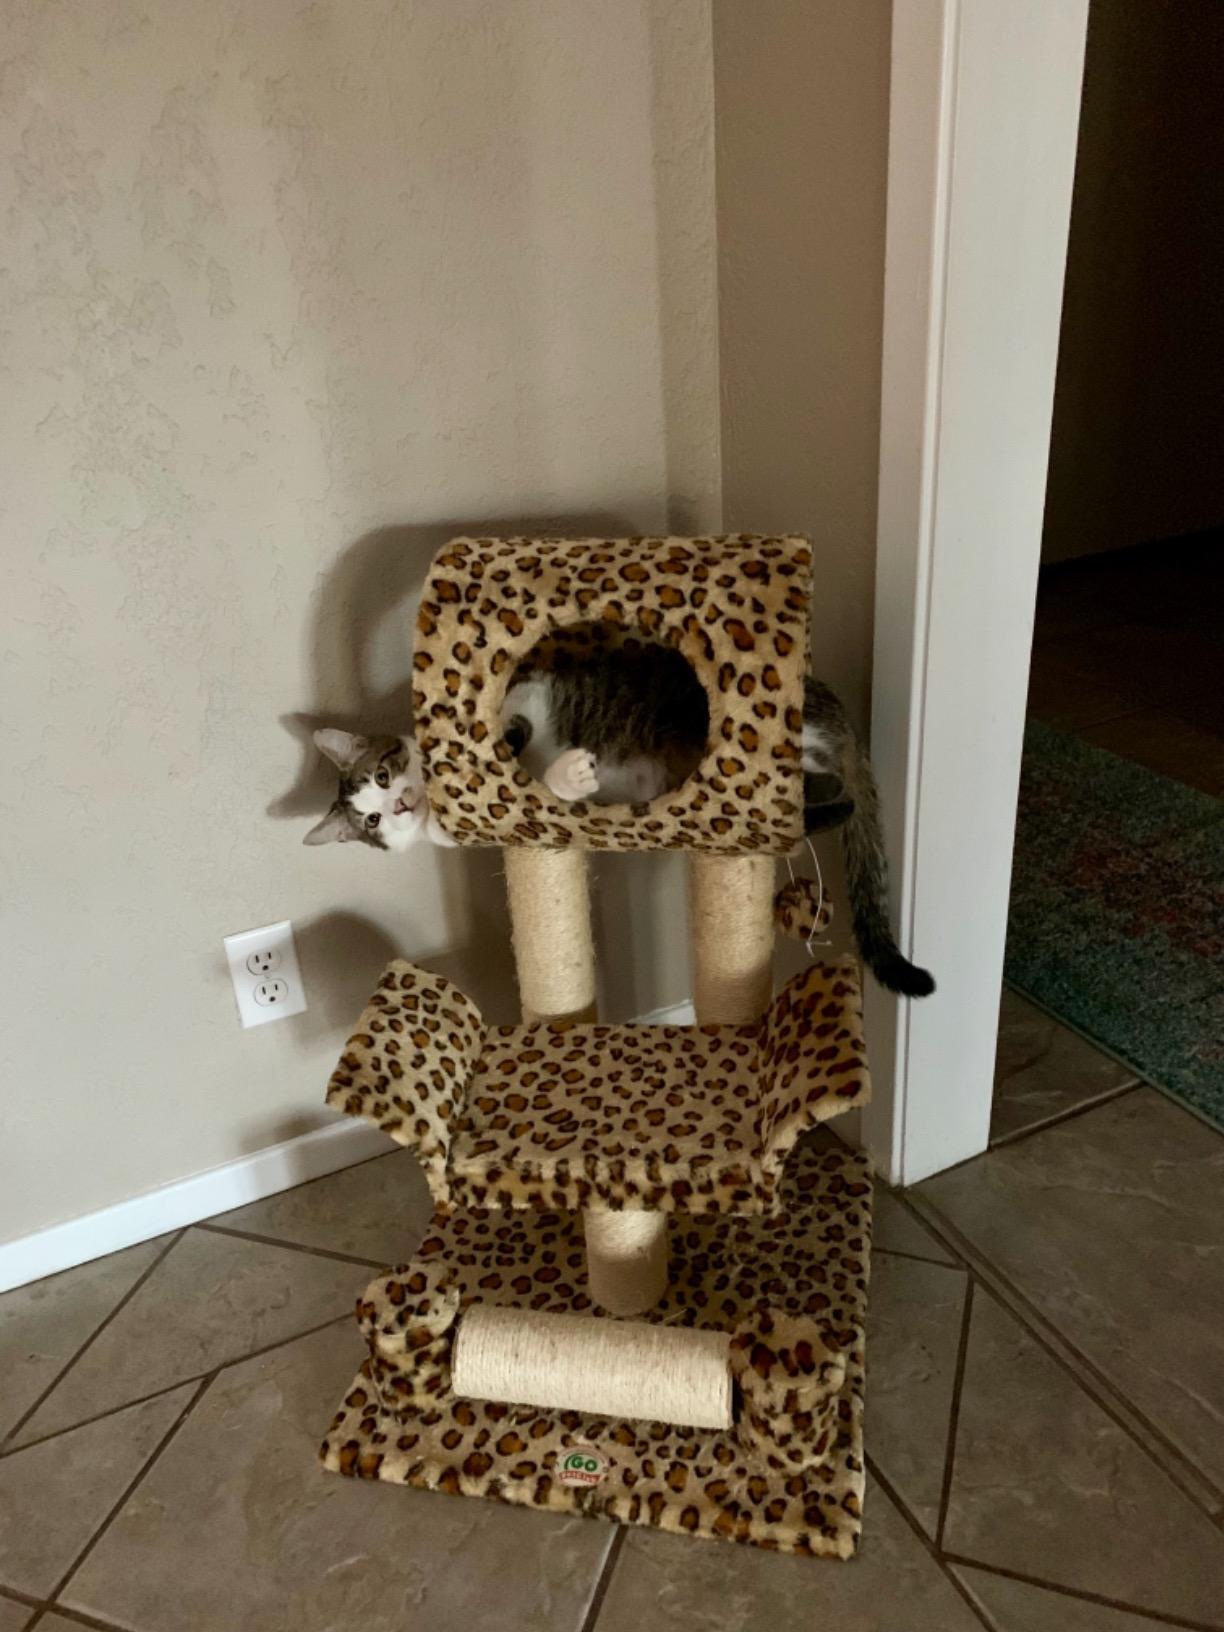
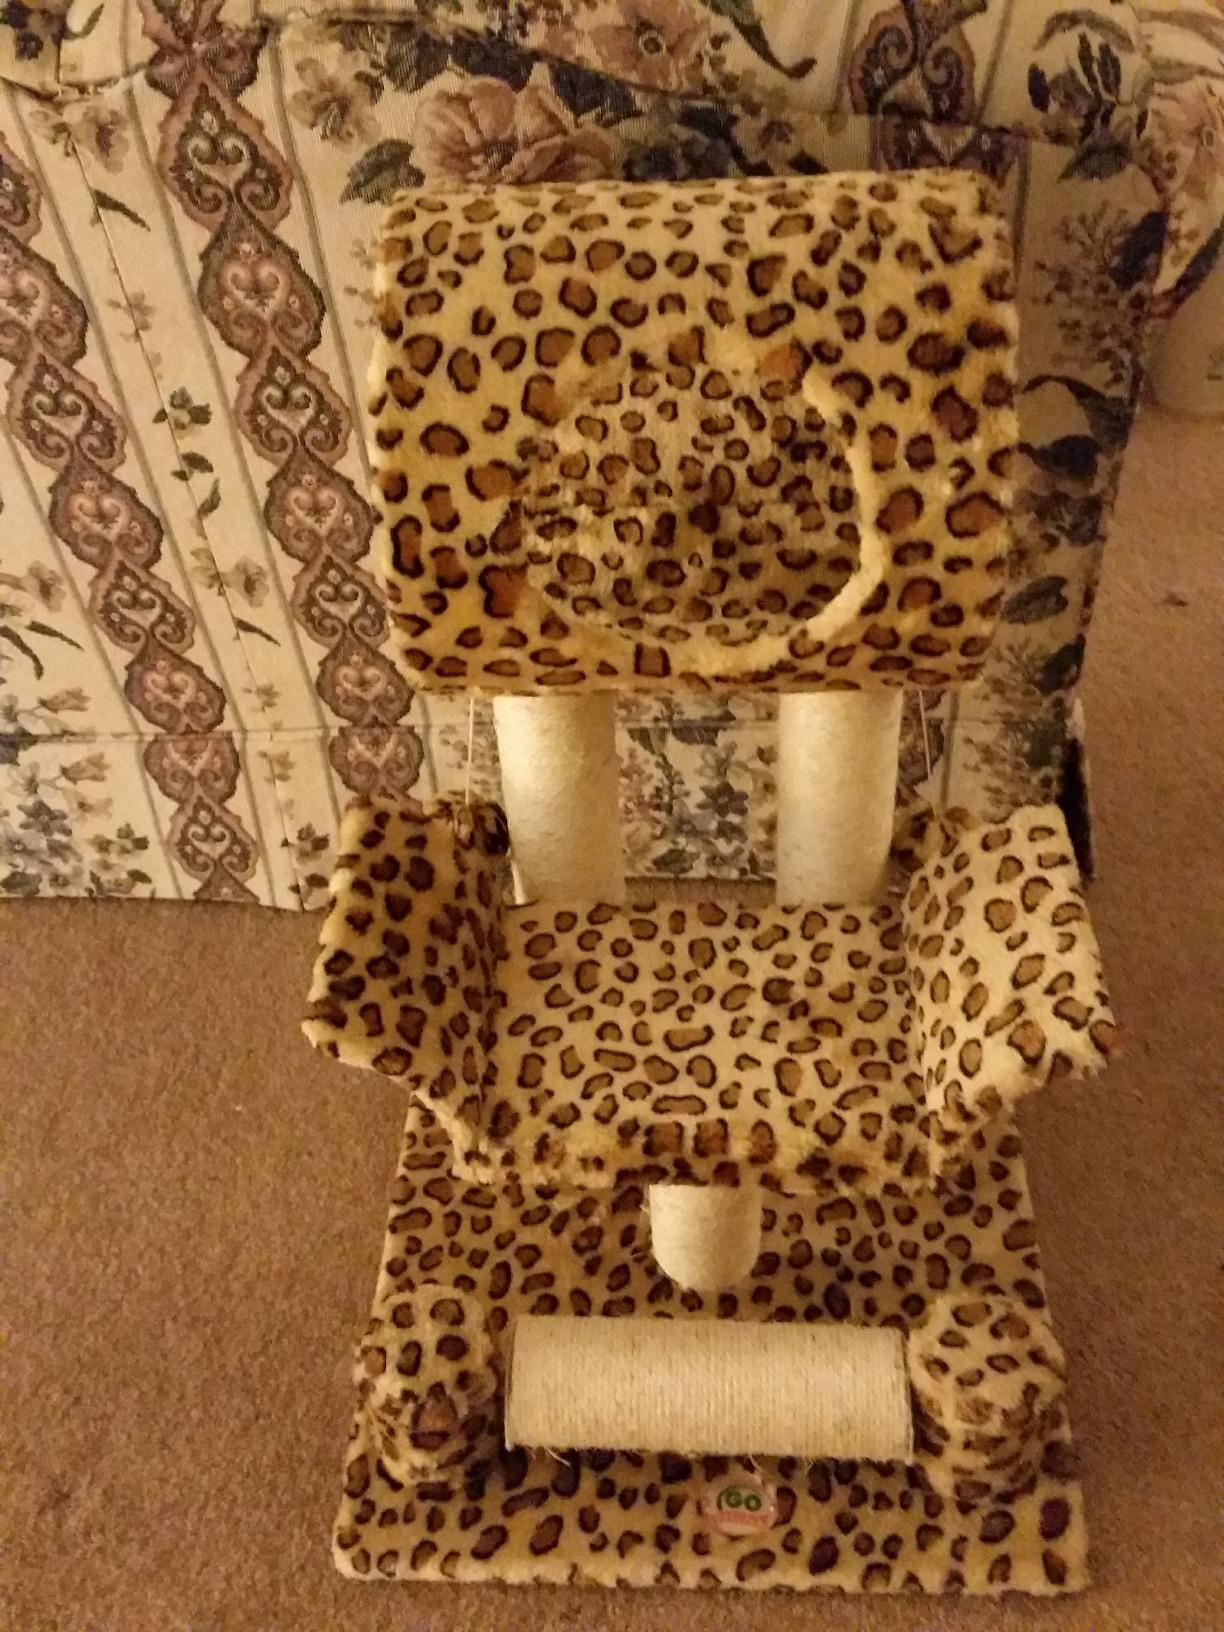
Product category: items_cat tree
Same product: yes